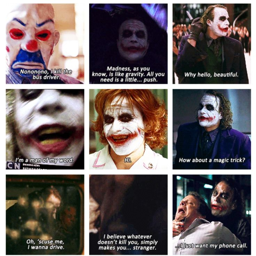
the top right pic is the background on invention .